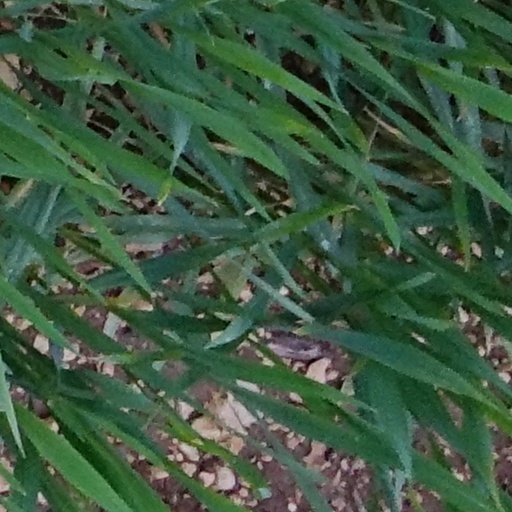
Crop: wheat